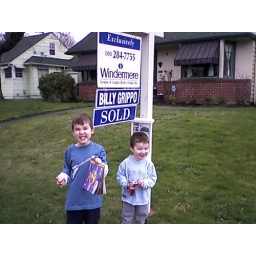
Finally got the sold sign on the house at 330. Looks good in blue.